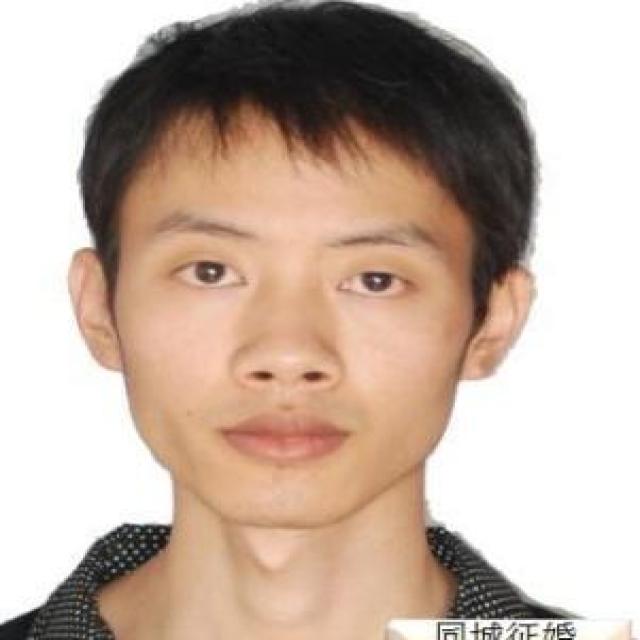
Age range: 13-20